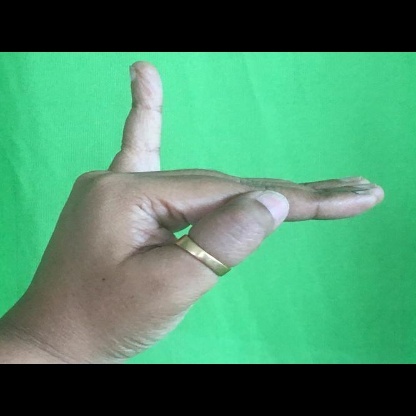
Mudra: Hamsapaksha